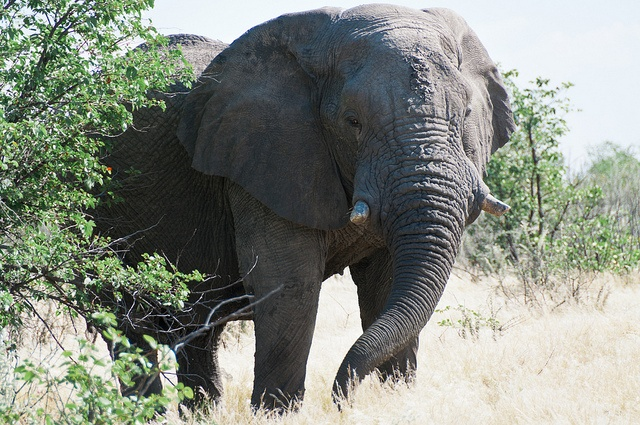
A very large elephant in a big grassy field.
a huge elephant coming from around a bush
A large elephant hiding behind a small tree in the wild.
a single elephant standing beside a tree outdoors
An elephant standing next to a tree in a field.